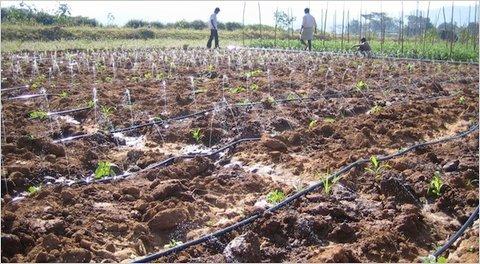
Shamba lililooteshwa mimea huku kukiwa na mipira mingi ya maji ikimwagilizia mimea hiyo. Kilimo cha umwagiliaji hutumika kwenye maeneo yaliyo na chanzo kizuri cha maji kisichokauka.